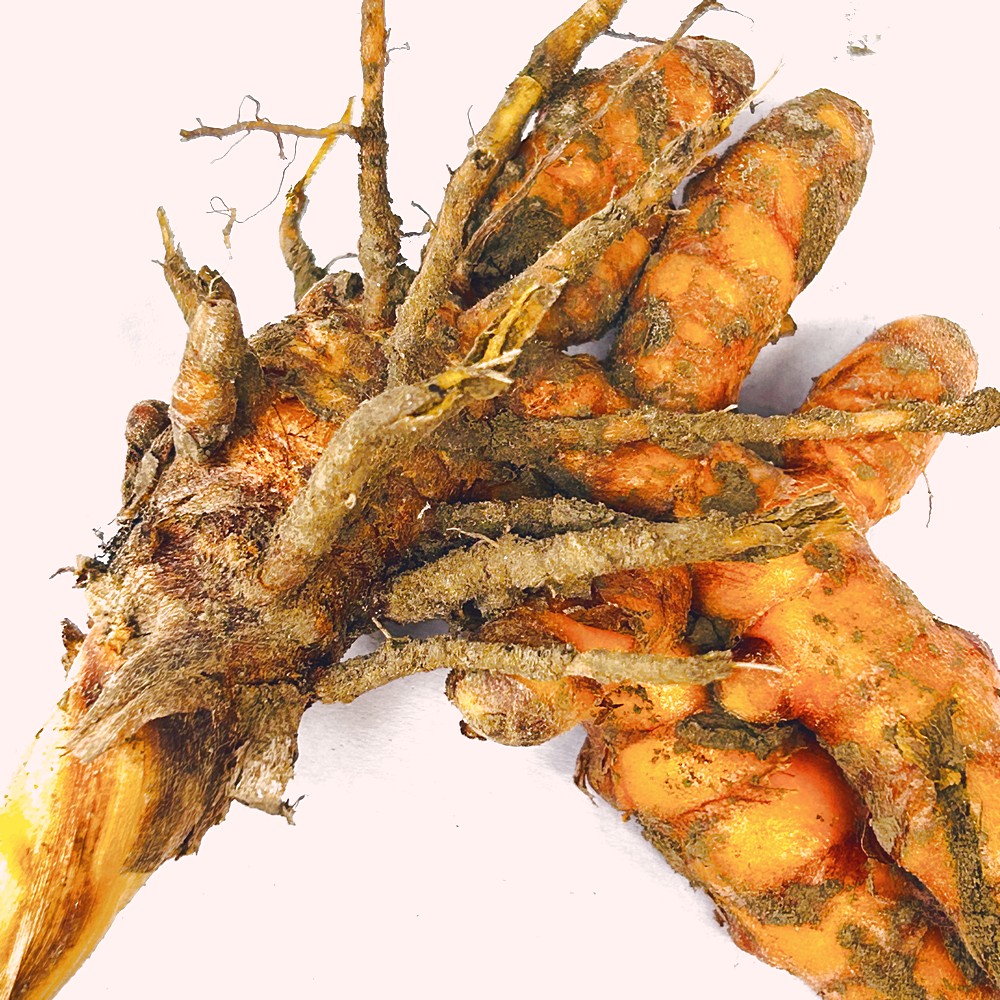
Label: Rhizome Healthy Root